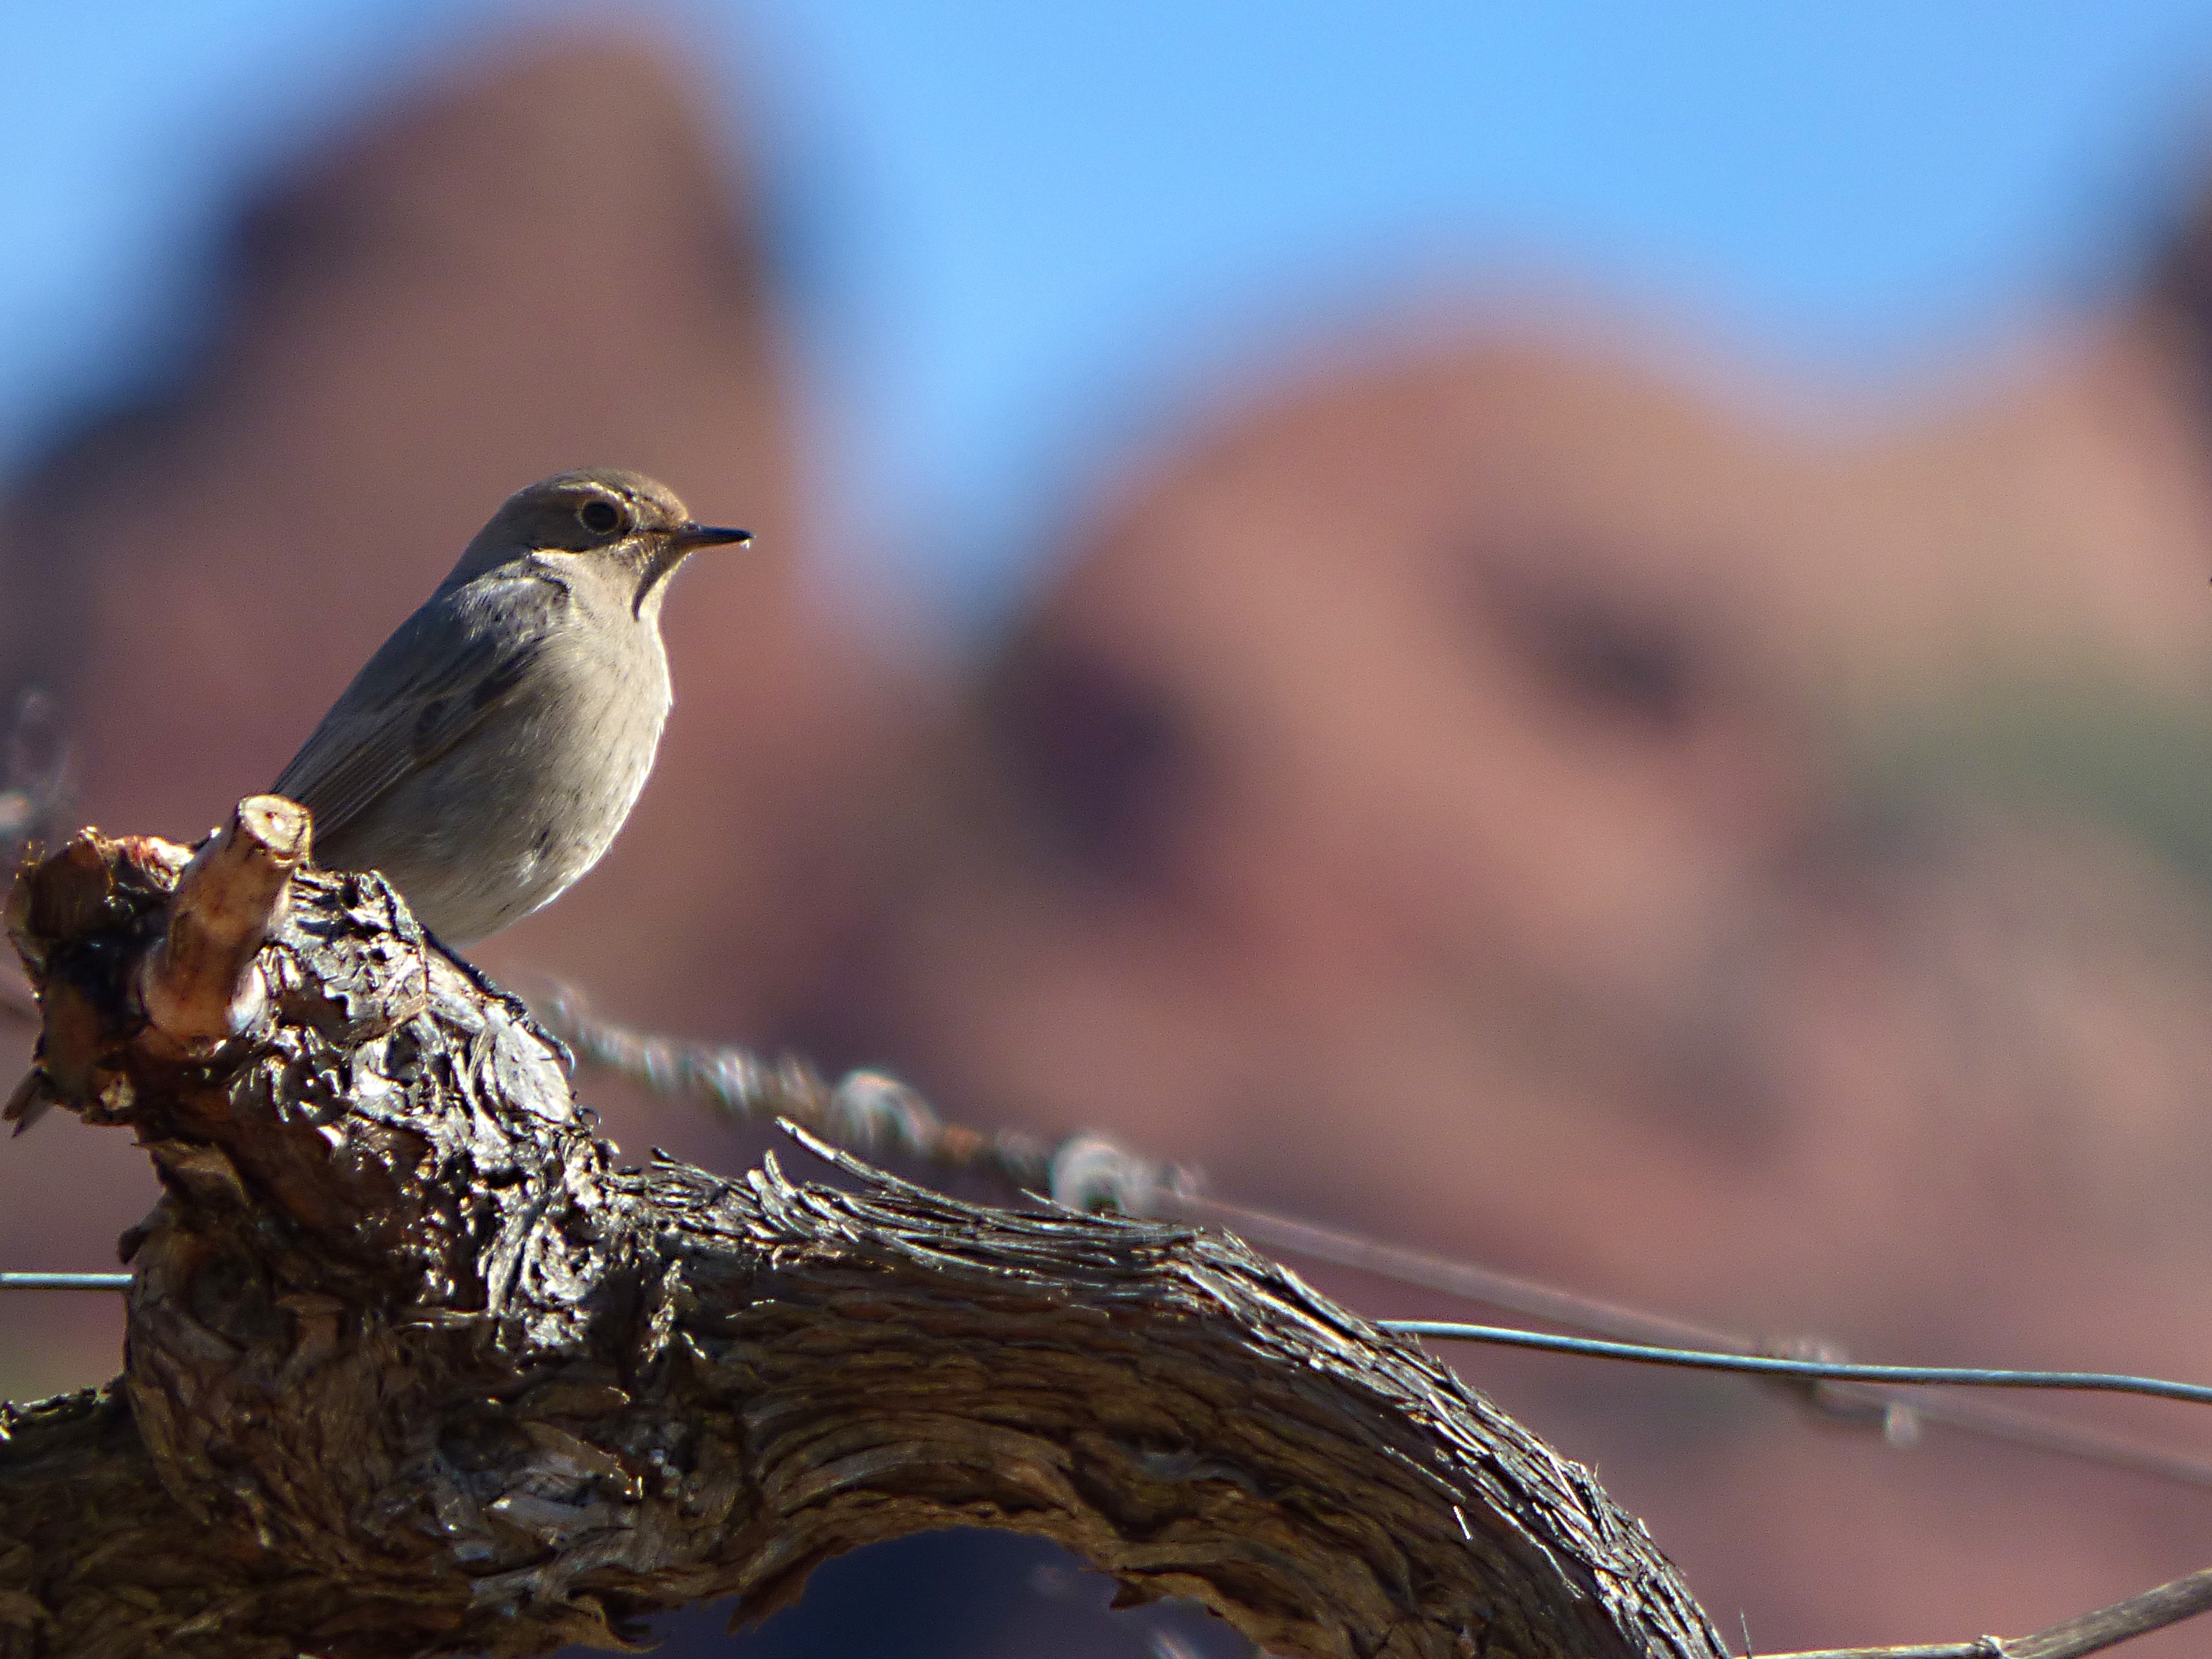
branch, bird, wing, vine, vineyard, wildlife, beak, fauna, close up, vertebrate, wren, macro photography, priorat, black redstart, phoenicurus ochruros, perching bird, smoked cotxa